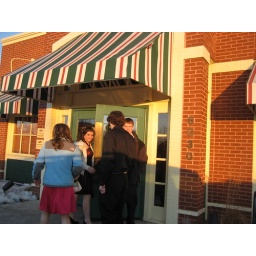
Men hold door at dinner...try not to hit the girl in the head!